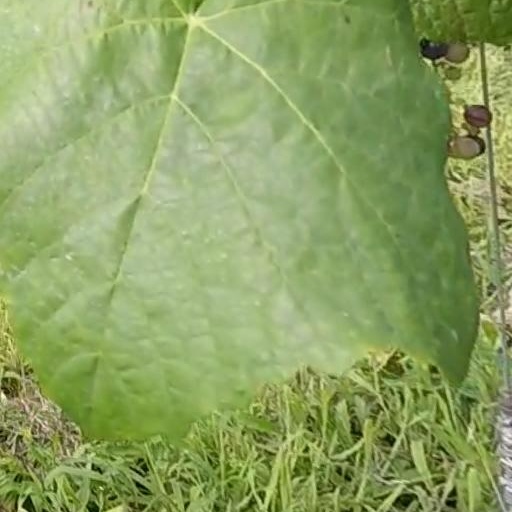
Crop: grape